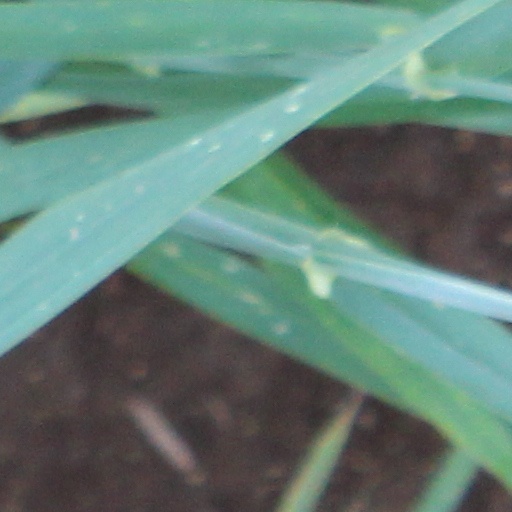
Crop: wheat